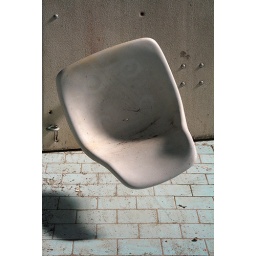
I didn't notice the face in the chair until I saw it on the computer.